History of the United Kingdom

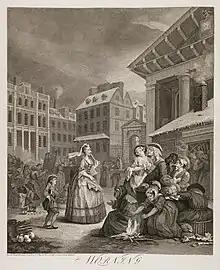
18th-century London by William Hogarth

Hypocrisy became a major topic in English political history in the early 18th century. The Toleration Act 1688 allowed for certain rights for religious minorities, but Protestant Nonconformists (such as Congregationalists and Baptists) were still deprived of important rights, such as the right to hold office. Nonconformists who wanted to hold office ostentatiously took the Anglican sacrament once a year in order to avoid the restrictions. High Church Anglicans were outraged. They outlawed what they called "occasional conformity" in 1711 with the Occasional Conformity Act 1711. In the political controversies using sermons, speeches, and pamphlet wars, both high churchmen and Nonconformists attacked their opponents as insincere and hypocritical, as well as dangerously zealous, in contrast to their own moderation. This campaign of moderation versus zealotry peaked in 1709 during the impeachment trial of high church preacher Henry Sacheverell. Historian Mark Knights argues that by its very ferocity, the debate may have led to more temperate and less hypercharged political discourse. "Occasional conformity" was restored by the Whigs when they returned to power in 1719.